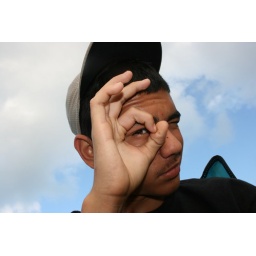
me outside my house sitting in a chair